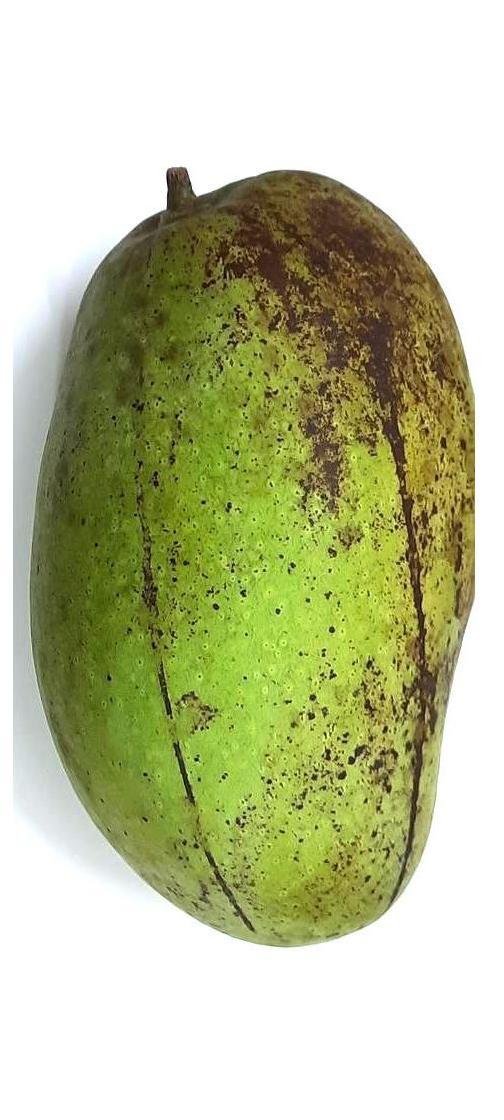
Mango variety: Fazli Shurmai